Rose Fitzgerald Kennedy Greenway

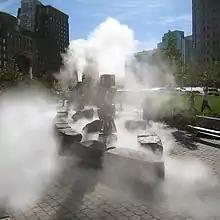
Harbor Fog water feature sculpture

The Armenian Heritage Park is dedicated to the victims of the Armenian genocide and acknowledges the history of Boston as a port of entry for immigrants worldwide, and celebrates those who have migrated to Massachusetts shores and contributed to American life and culture. The Park consists of two key features surrounded by seating, brick paving and landscaping. The Abstract Sculpture, a split dodecahedron, is mounted on a Reflecting Pool, represents the immigrant experience. The Labyrinth, a circular winding path paved in granite and set in lawn, celebrates life's journey. The Park and its endowed programs are a key initiative of the Armenian Heritage Foundation. The park opened in May 2012 The park is maintained by the Rose Kennedy Greenway Conservancy under contract with the Armenian Heritage Fountain.